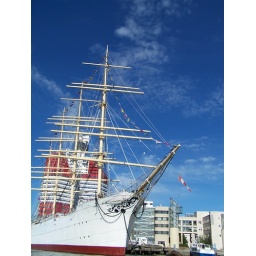
The big boat in front of the lipstick building